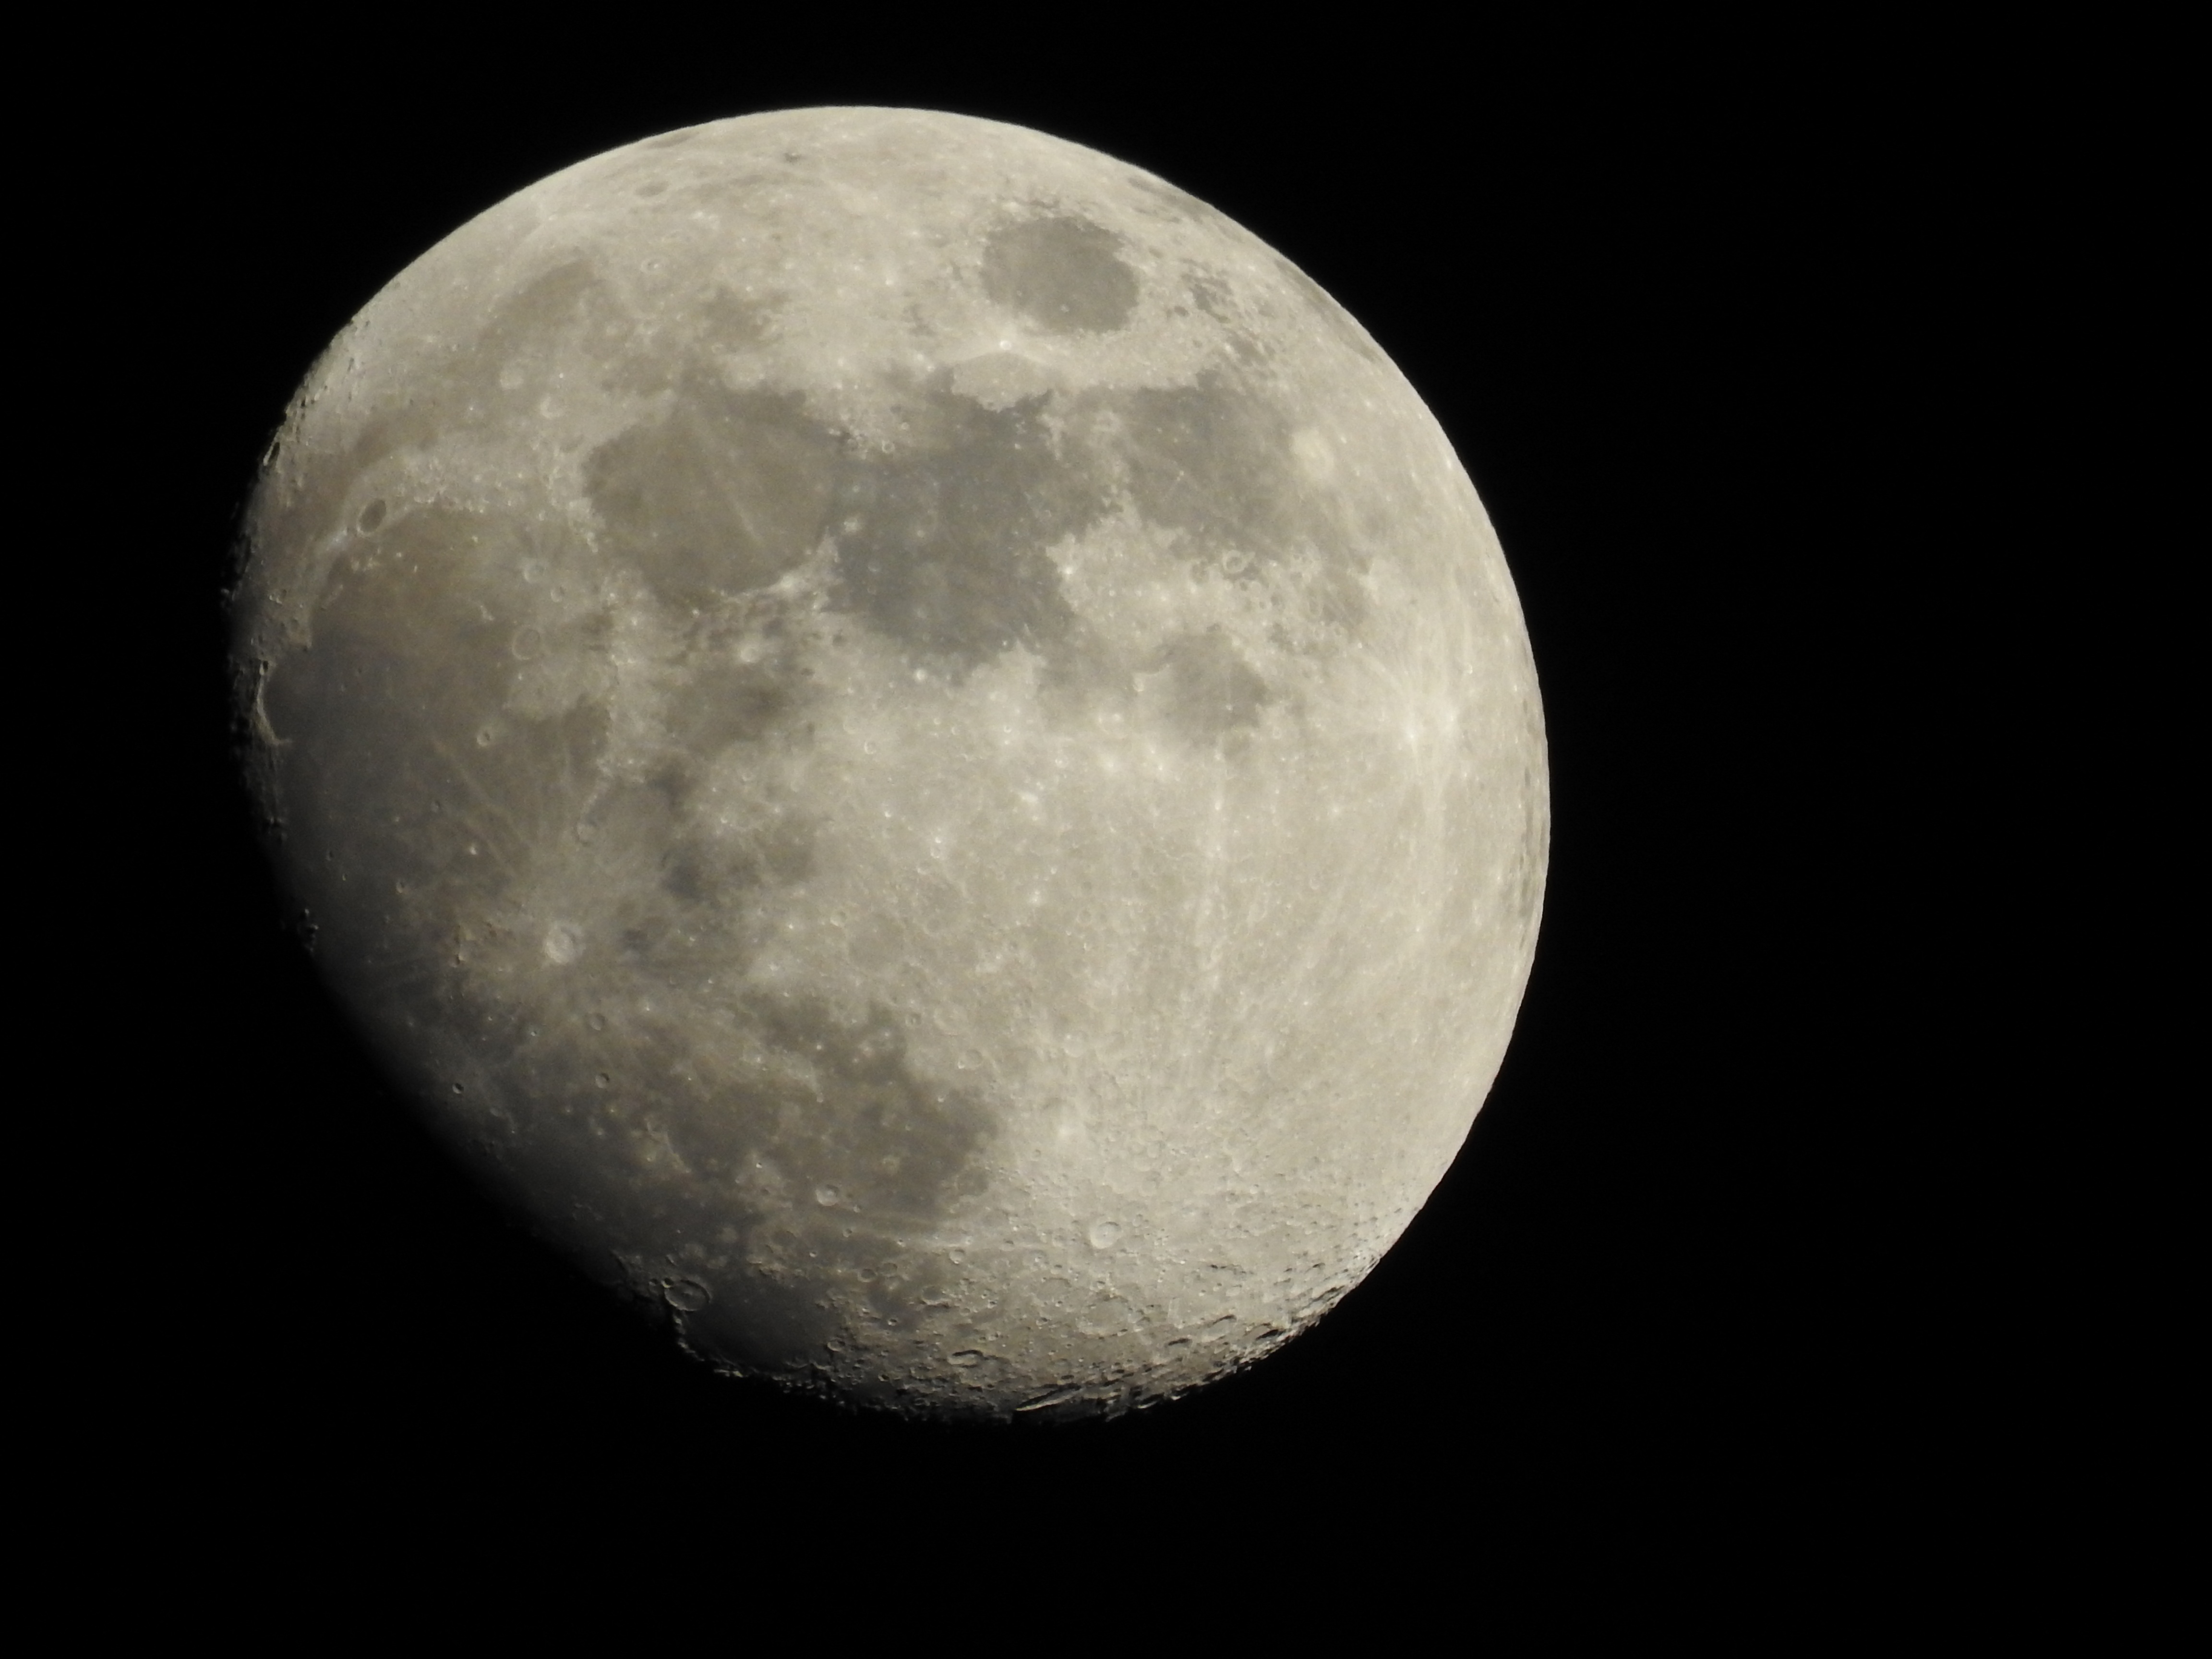
nature, black and white, sky, night, atmosphere, moon, full moon, circle, astronomy, astronomical object